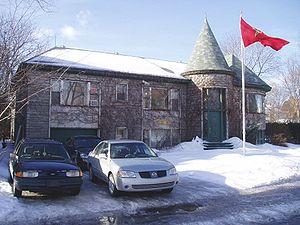
Cet article recense les représentations diplomatiques du Maroc à l'étranger :